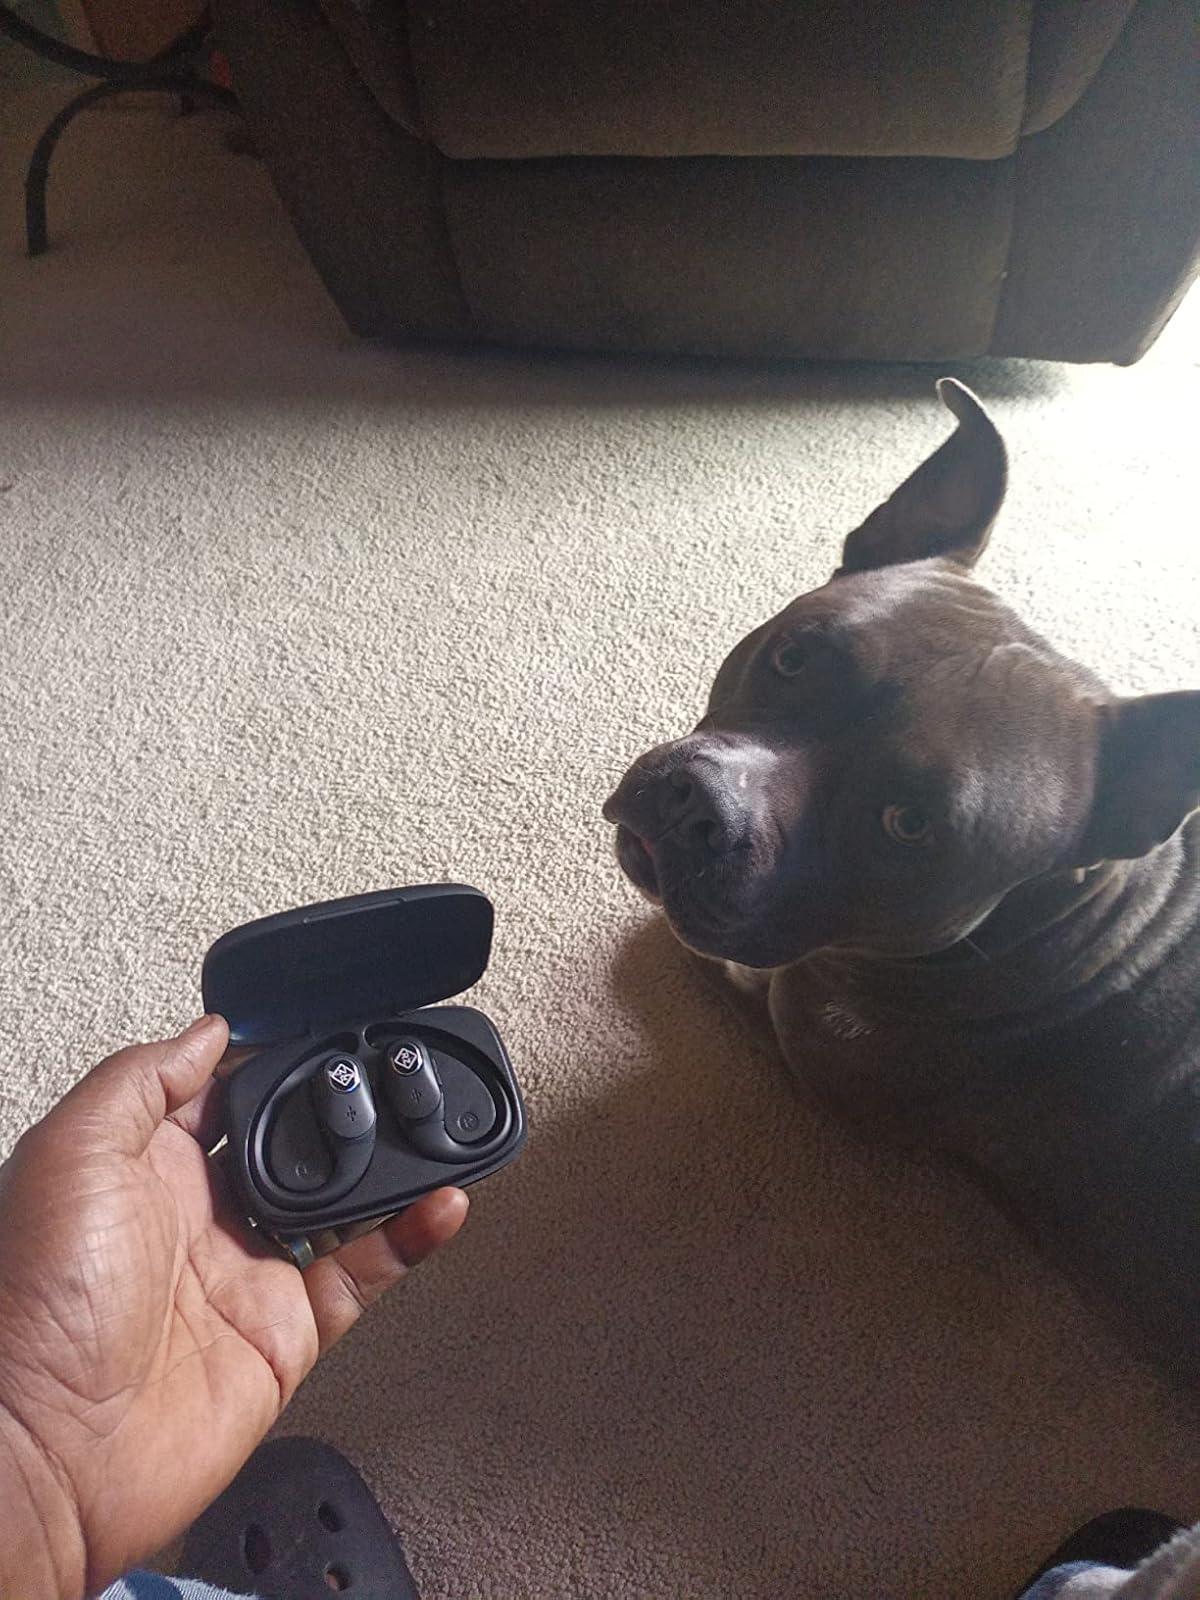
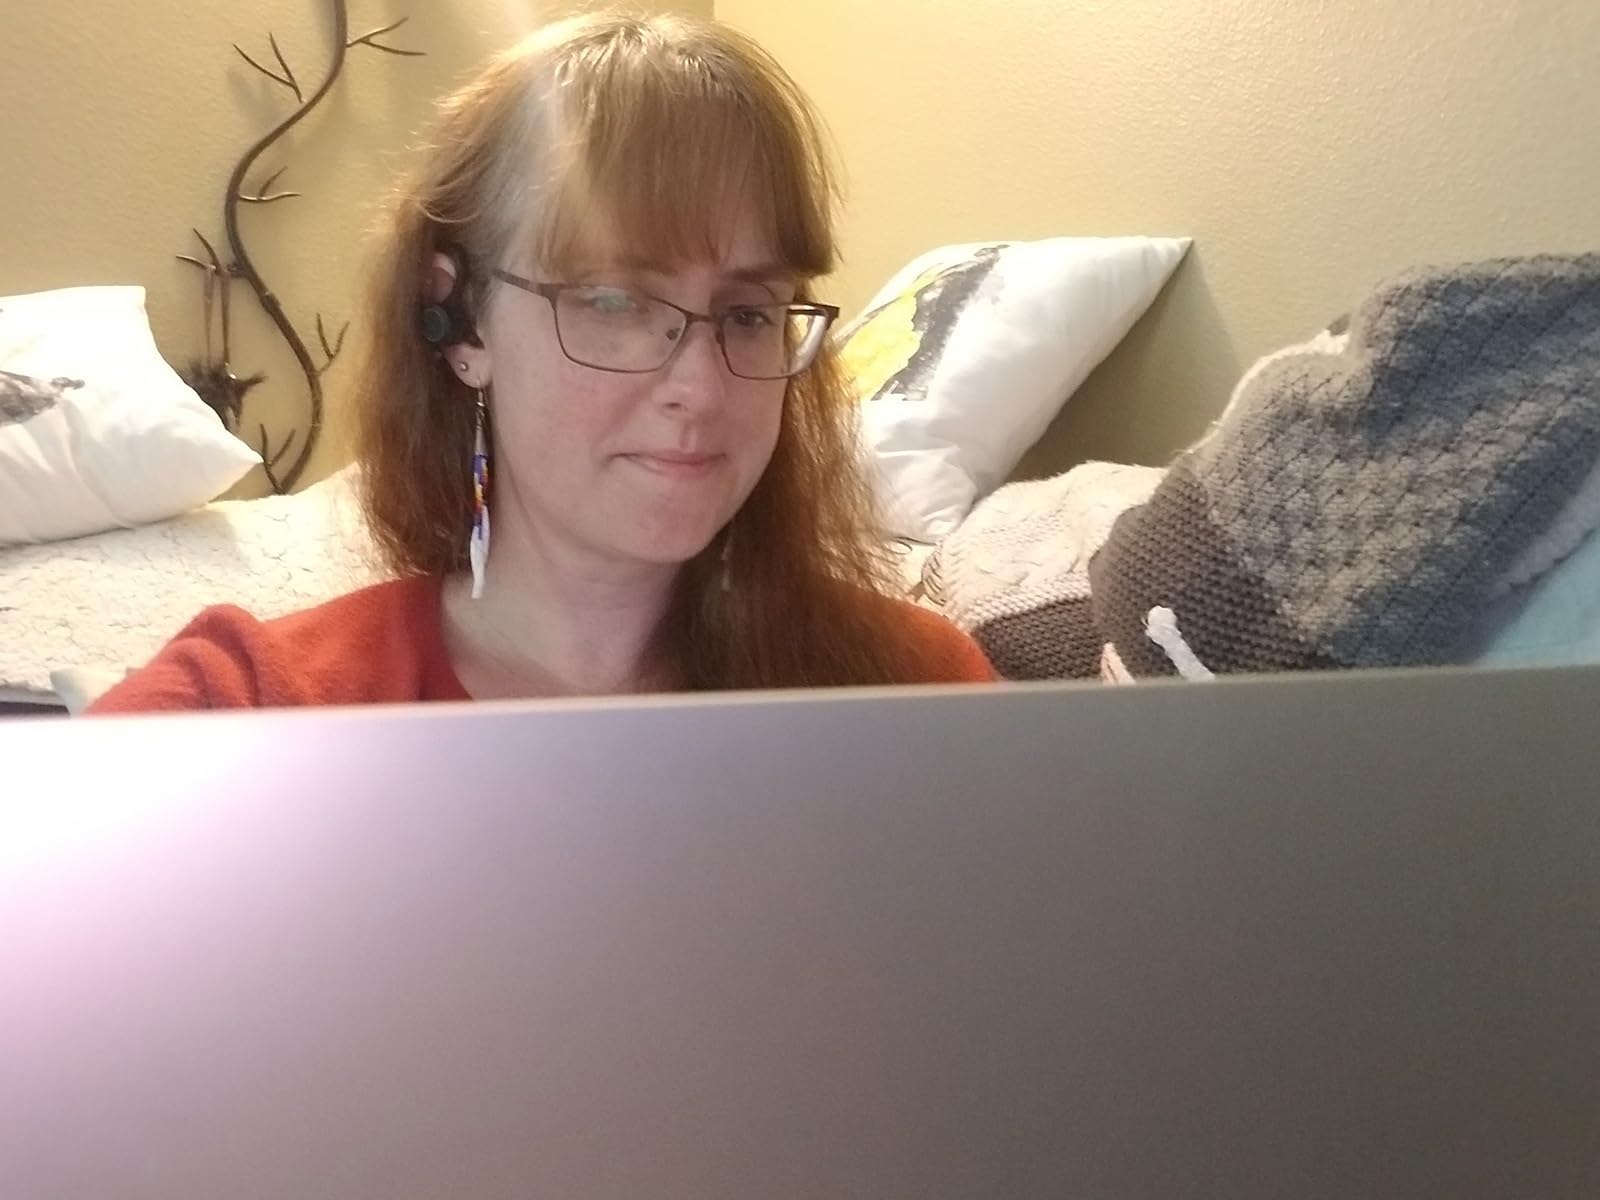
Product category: earbuds
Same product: no